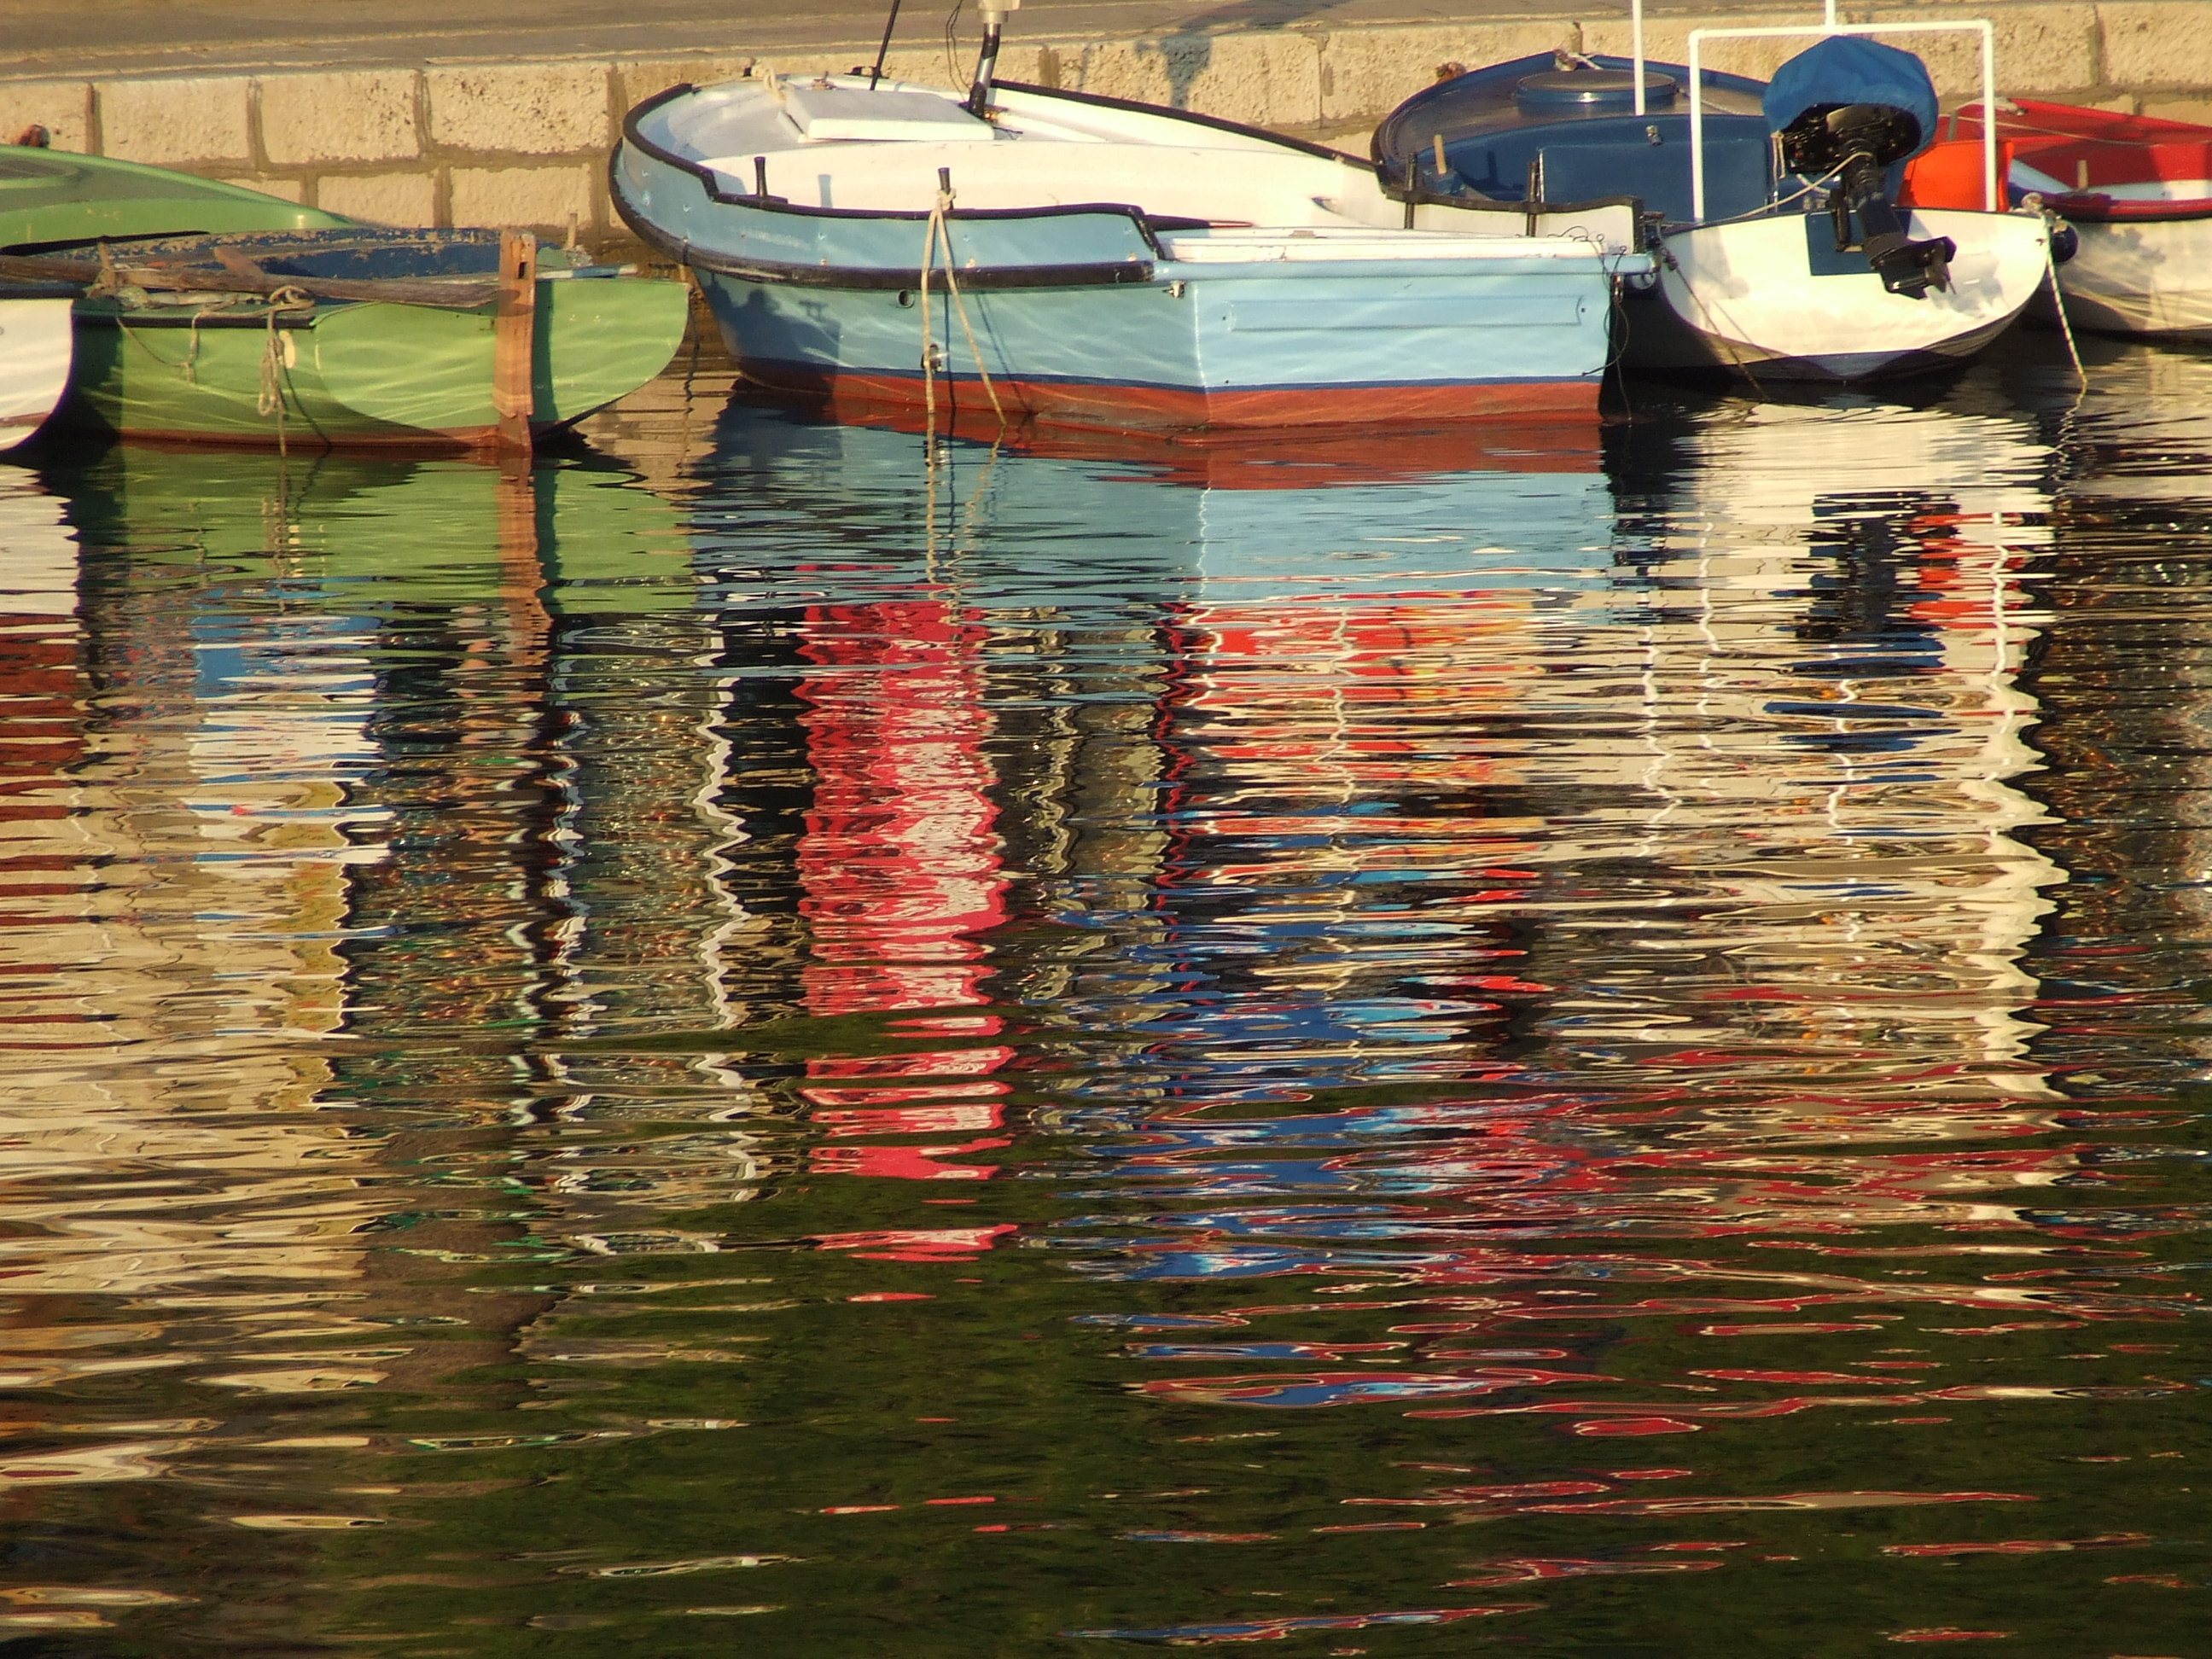
boat, seashore, sea, reflection, water, red, water transportation, waterway, vehicle, sunset, channel, boats and boating equipment and supplies, harbor, river, watercraft